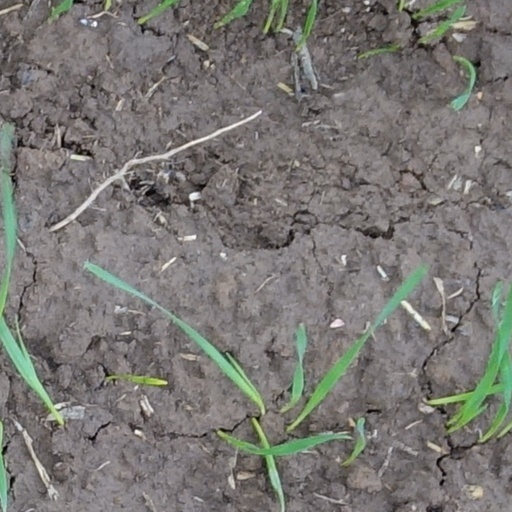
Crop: wheat